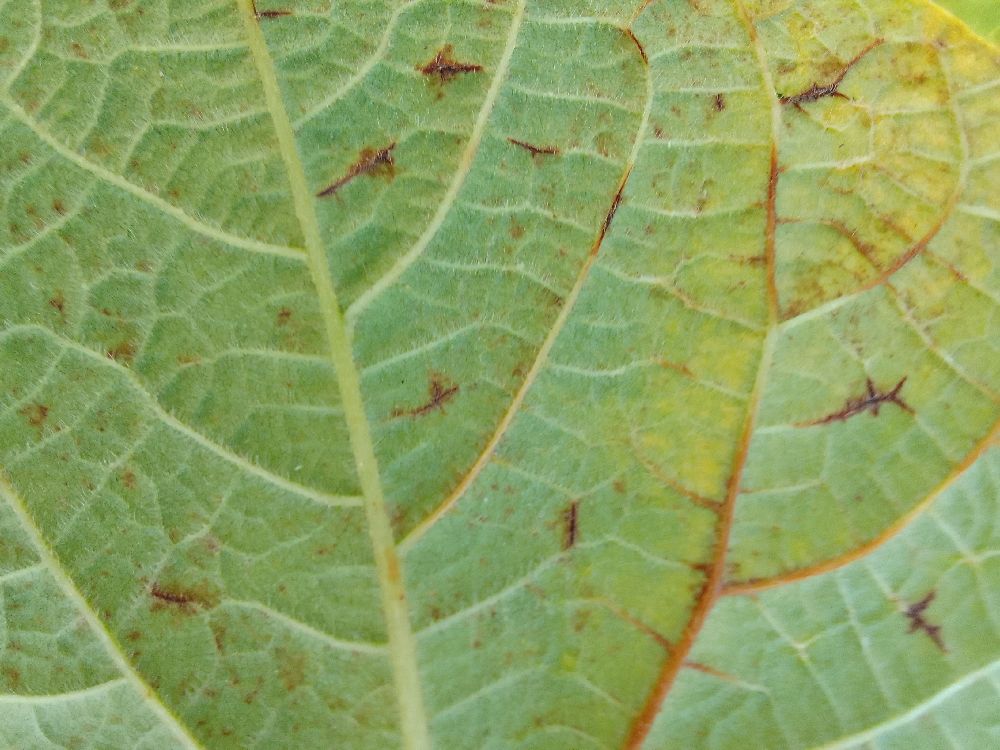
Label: anthracnose